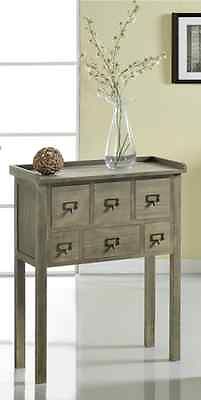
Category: table